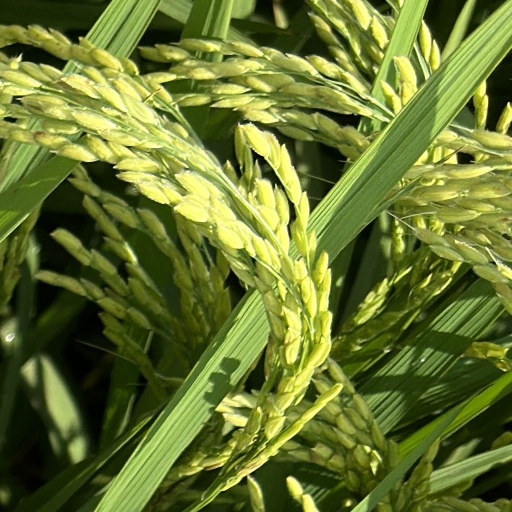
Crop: rice